Feminism in Mexico

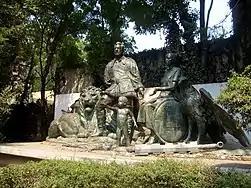
Modern statue of Cortés, Marina, and their son Martín

The most famous indigenous woman is Doña Marina, also known as La Malinche, whose role in the conquest of Mexico as cultural translator of Spanish conqueror Hernán Cortés depicted her as a traitor to her race and to Mexico. There are many colonial-era depictions of Malinche in indigenous manuscripts, showing her as the central figure, often larger than Cortés. In recent years, feminist scholars and writers have re-evaluated her role, showing sympathy for the choices she faced. However, the attempt to rescue her historical image from that as a traitor has not found popular support. President José López Portillo commissioned a sculpture of the first mixed-race family, Cortés, Doña Marina, and their mixed-race son Martín, which when he left office was removed from in front of Cortés house in Coyoacan, to an obscure location, the Jardín Xicoténcatl, Barrio de San Diego Churubusco, Mexico City.